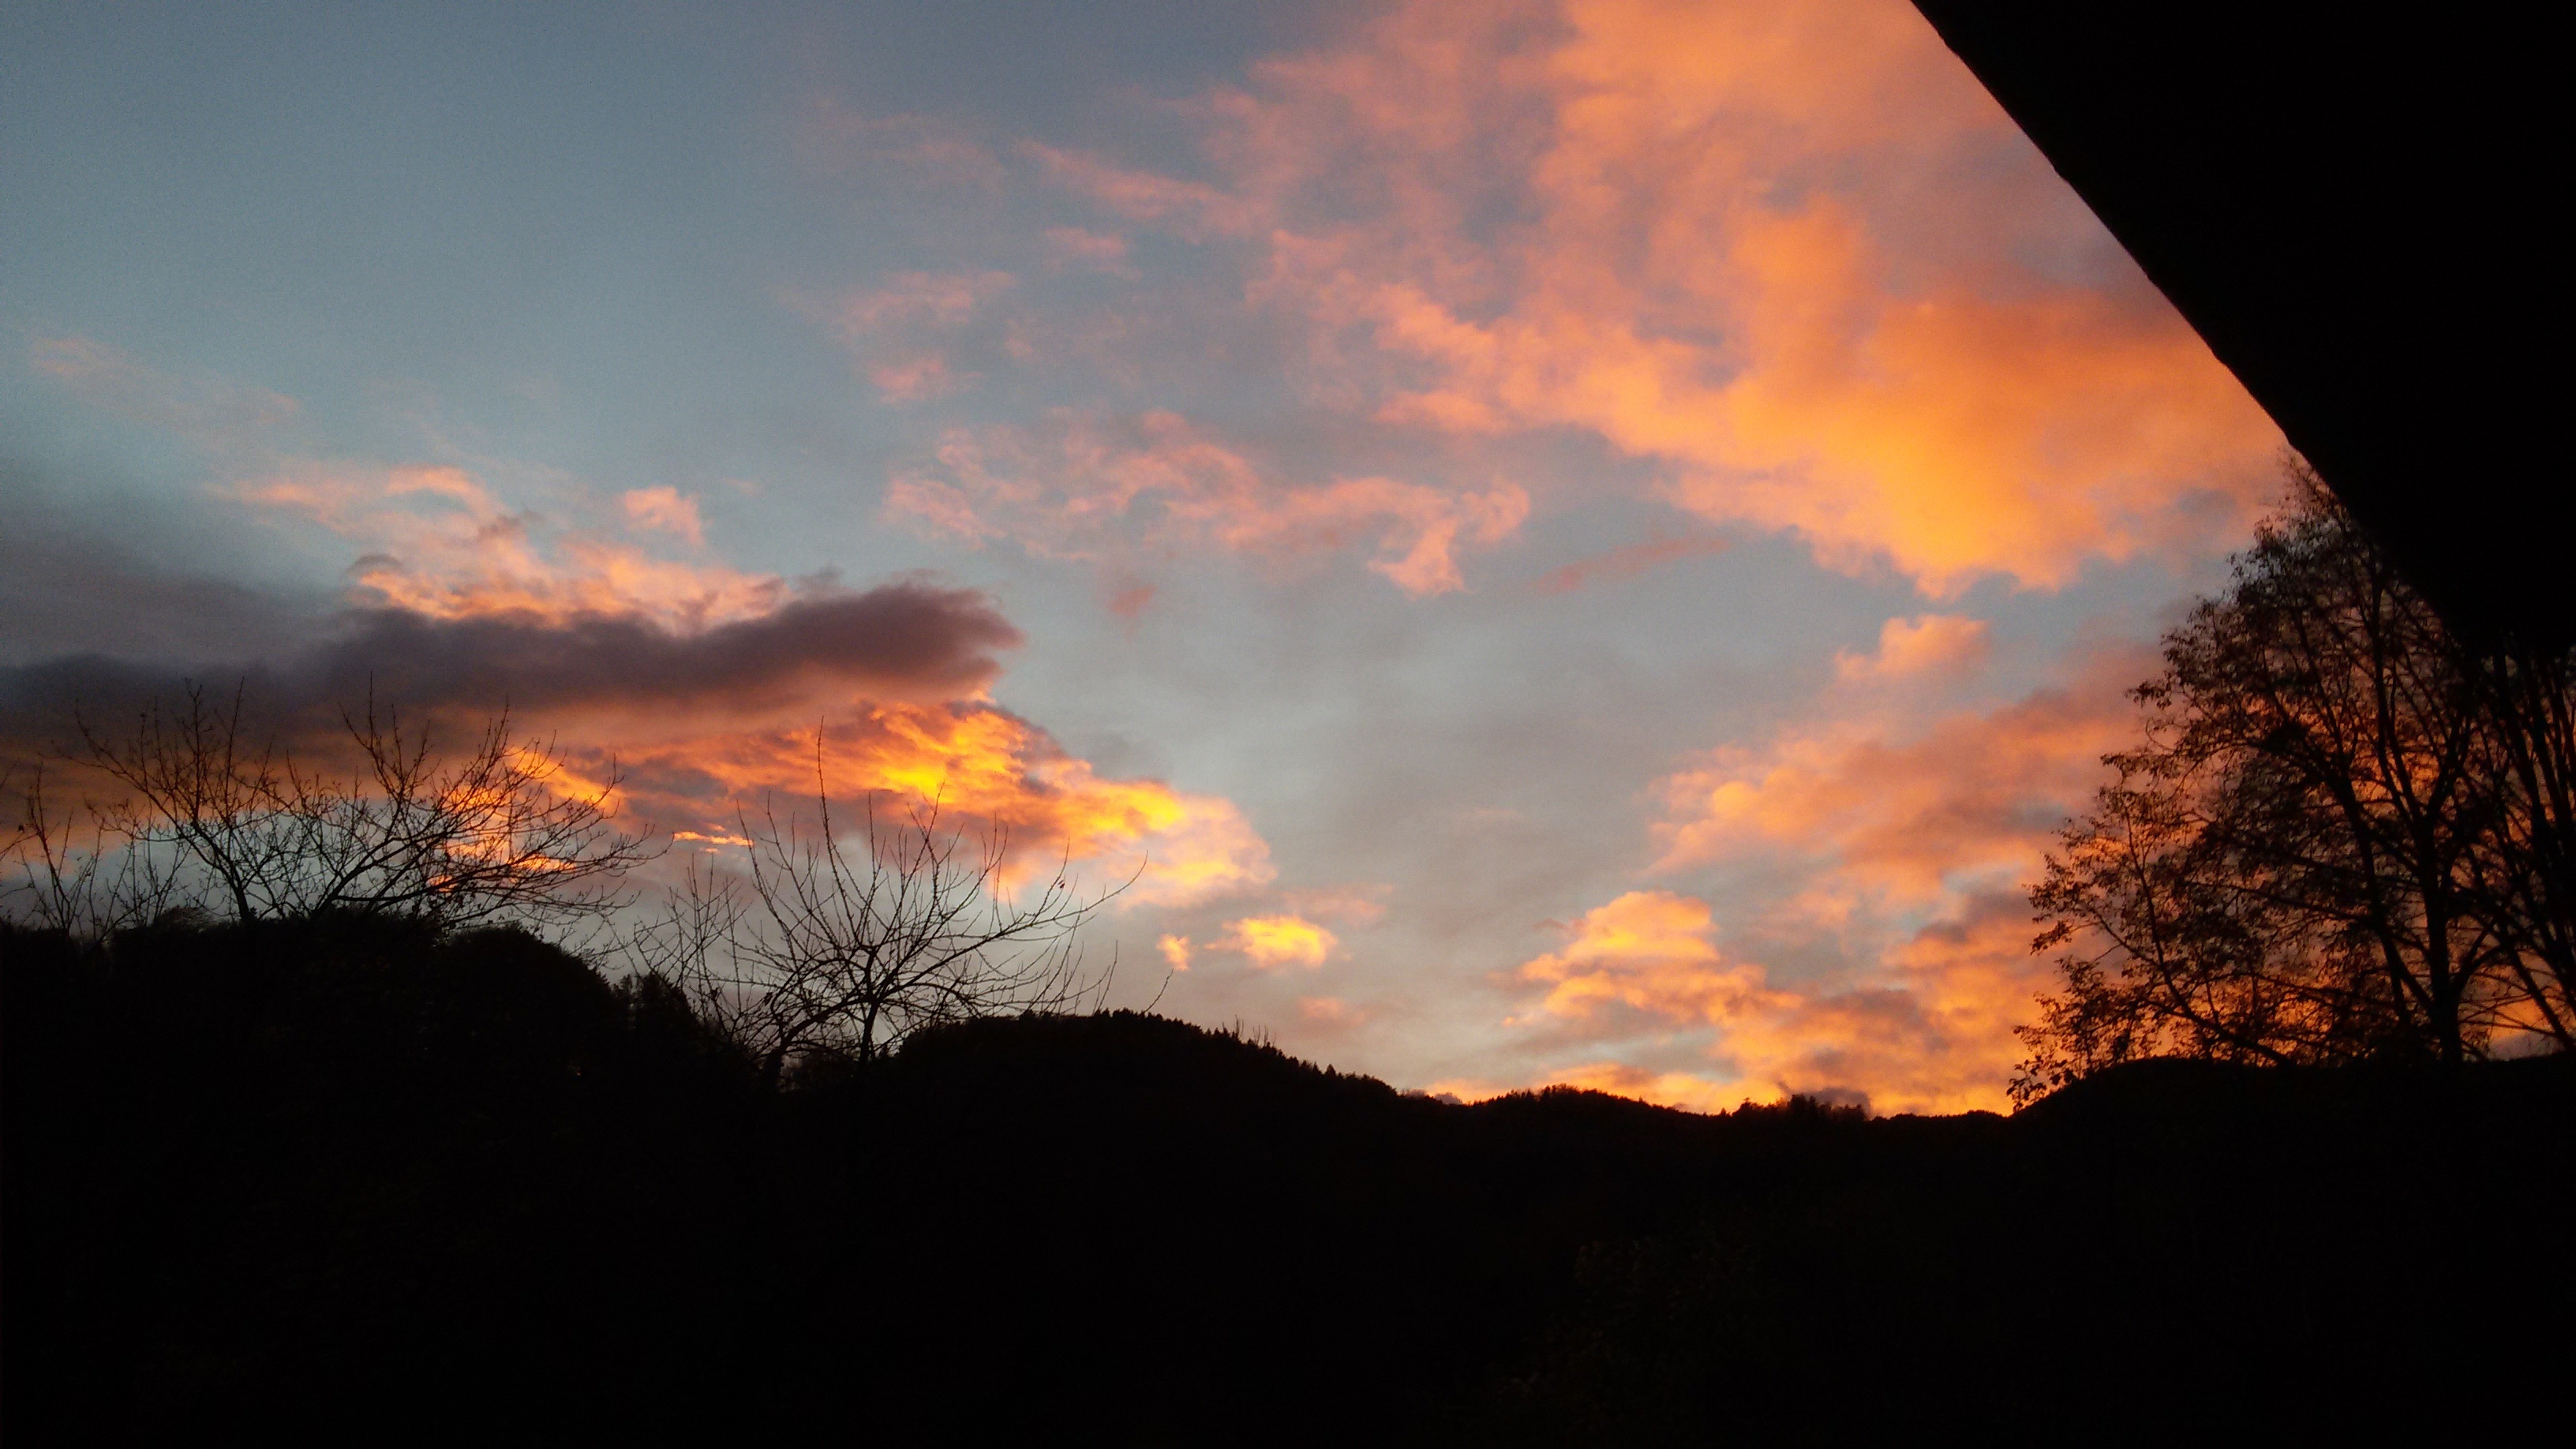
mountain, cloud, sky, sunrise, sunset, morning, dawn, atmosphere, dusk, evening, red, clouds, abendstimmung, afterglow, meteorological phenomenon, red sky at morning